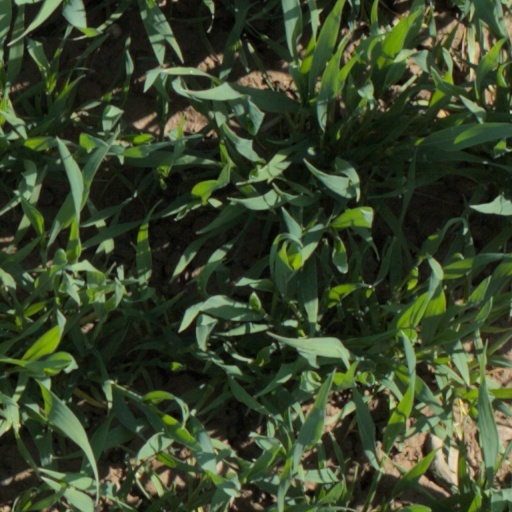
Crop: wheat